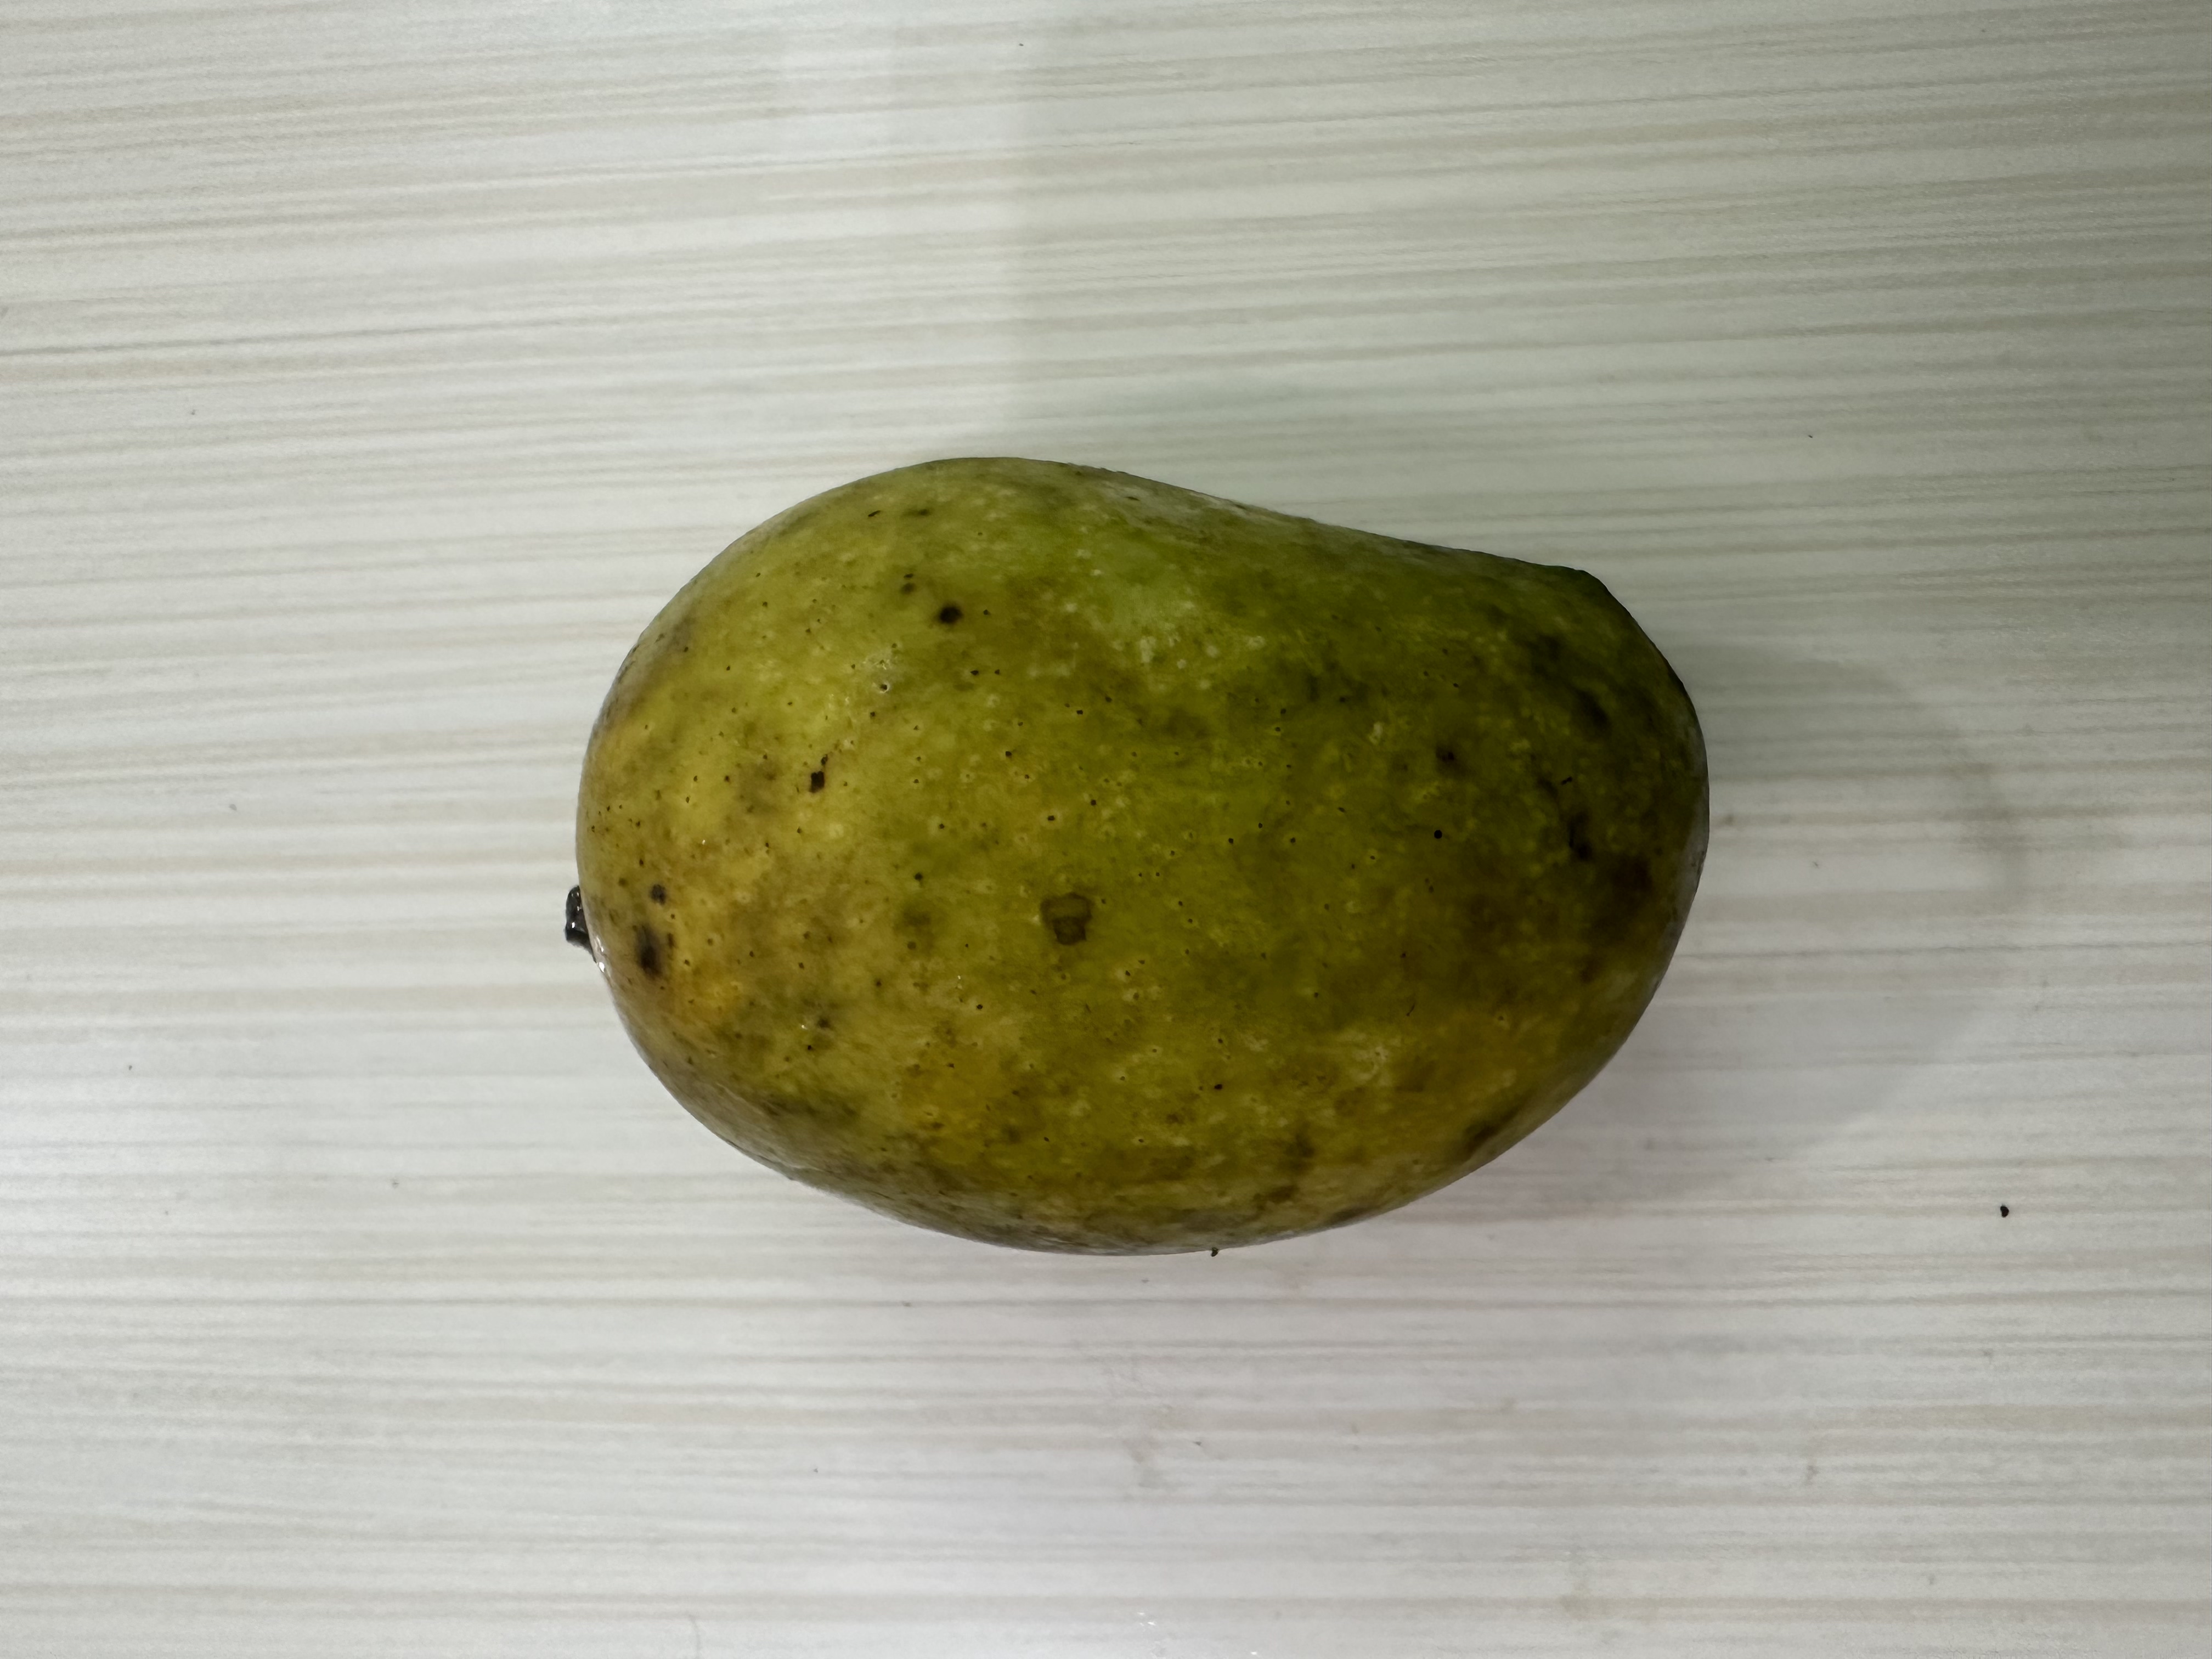
Mango variety: Kanchon Langra